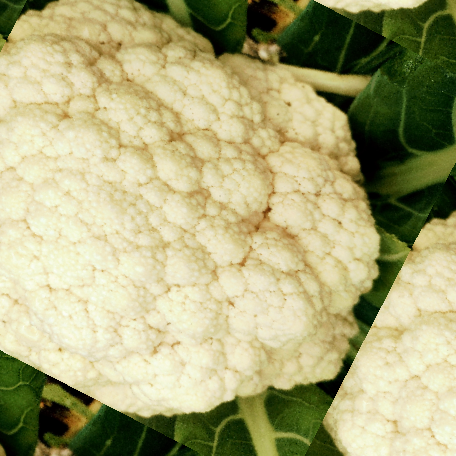
Label: Disease Free